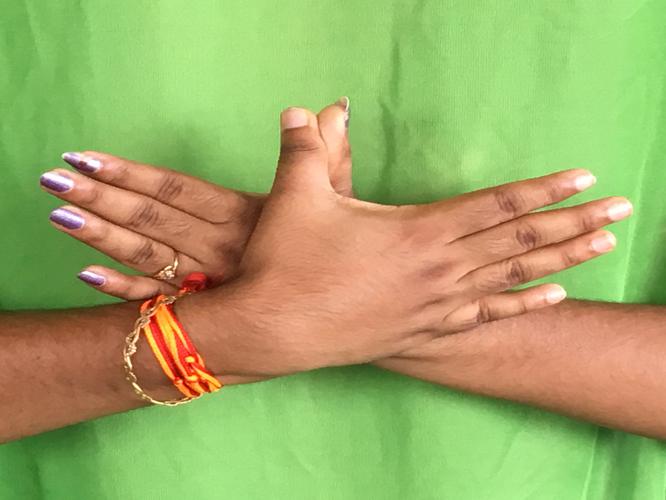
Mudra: Garuda
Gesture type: double_hand